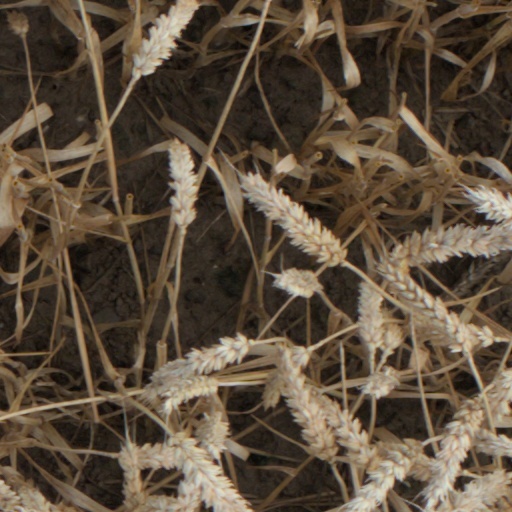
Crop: wheat